Economy of Kochi

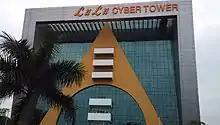
LuLu Cyber Tower 1

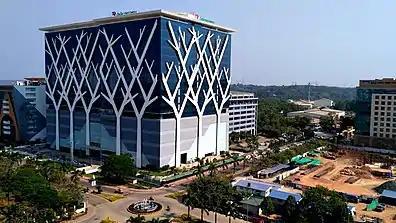
Lulu Cyber Tower 2

Kochi has a well-established electronics industry. Some of the home grown electrical & electronics companies include V-Guard Industries, FCI OEN Connectors and SFO Technologies, the largest manufacturer of photonics devices in India. The Government of Kerala has announced a project to build an industrial park named Electronic City spanning an area of 340 acres, to cater to the electronic hardware industries. The private operator NeST is building a Special Economic Zone specifically for electronics hardware spanning an area of 30 acres. Kochi also houses manufacturing plants of Amphenol, American major in fibre optics, Aptiv, one of the world's largest automotive technology suppliers and Belden Inc..